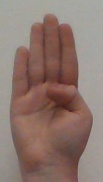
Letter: kaaf